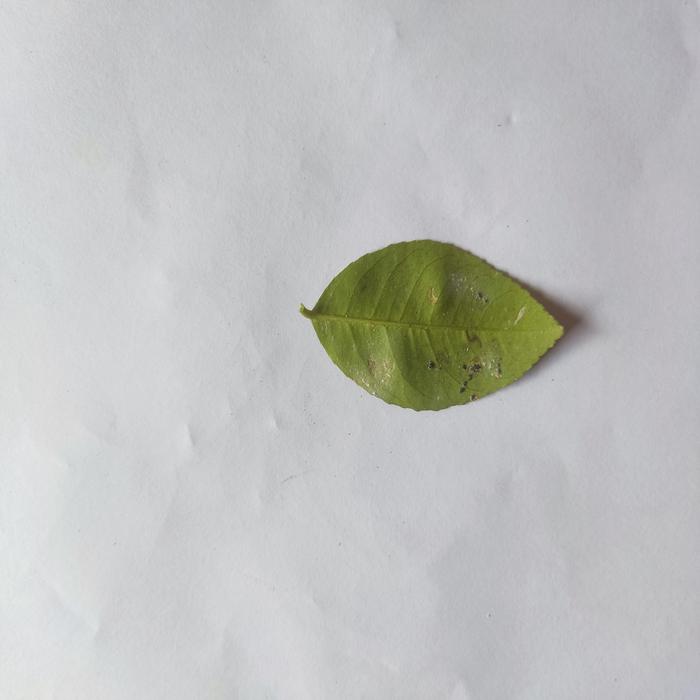
Crop: Lemon
Leaf condition: Sooty_Mold